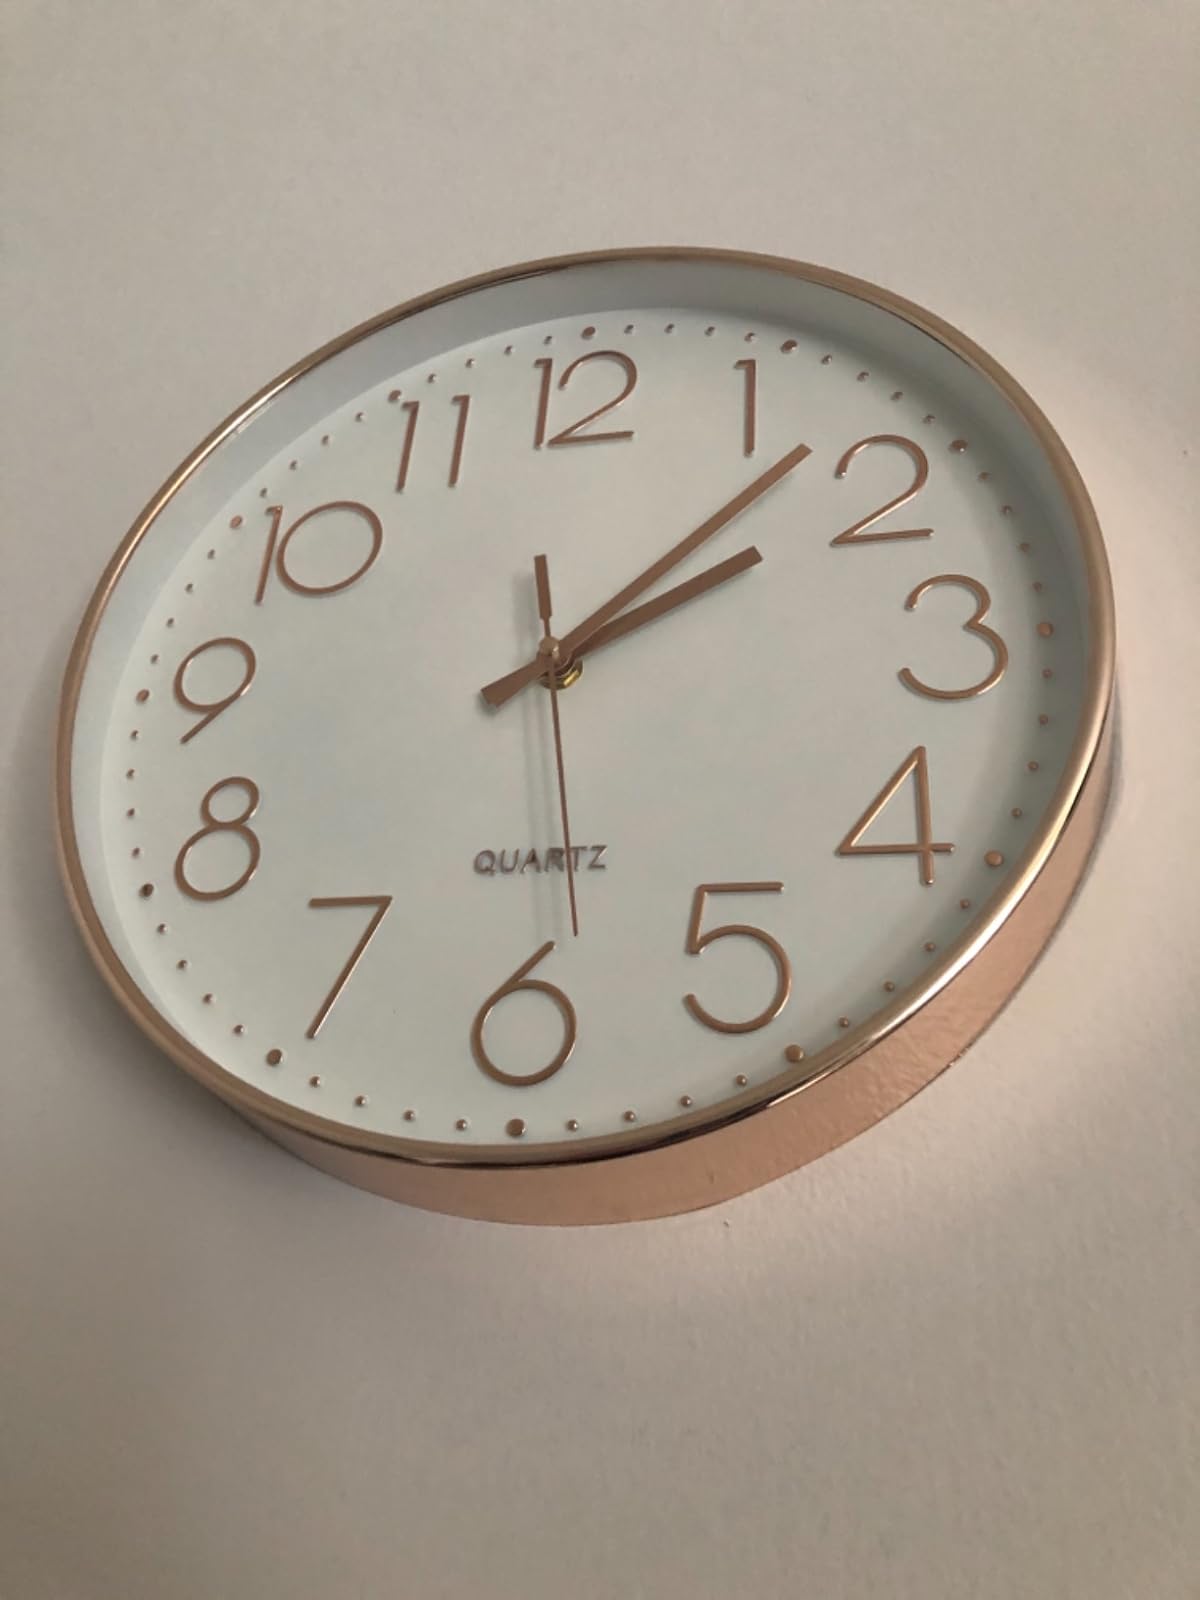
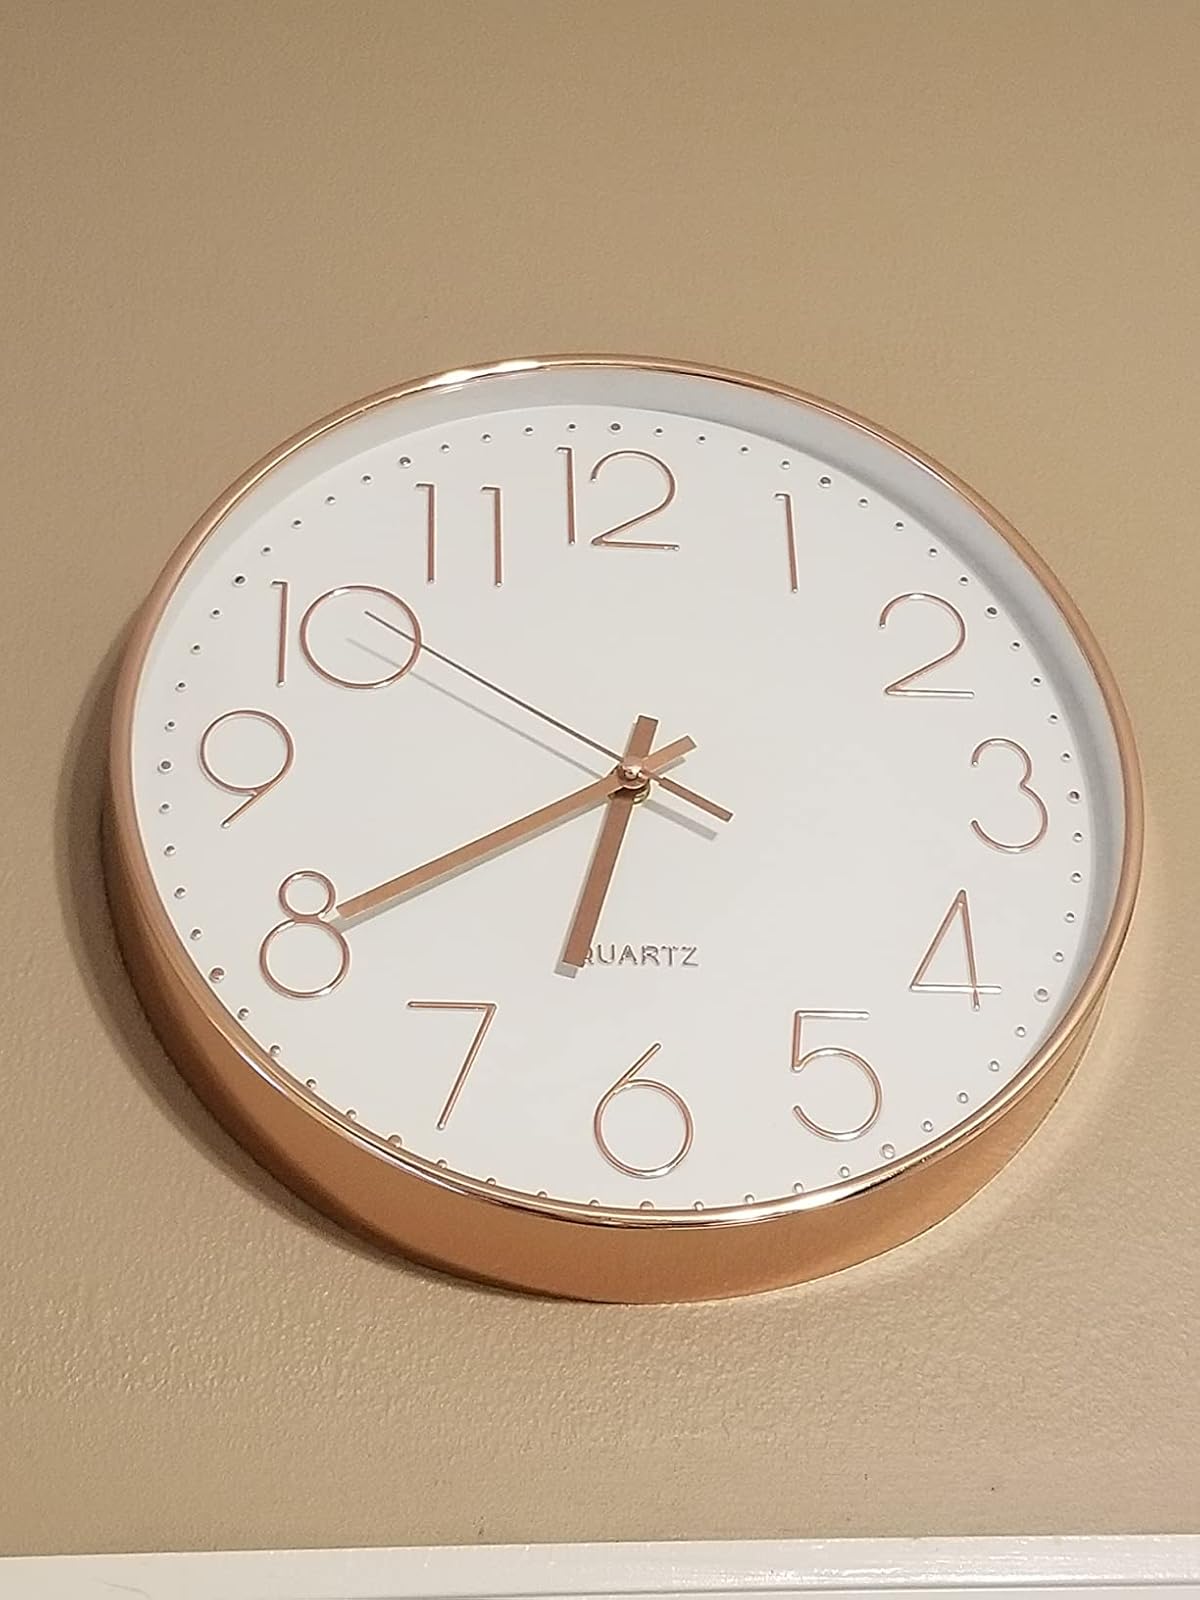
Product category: clock
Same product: yes